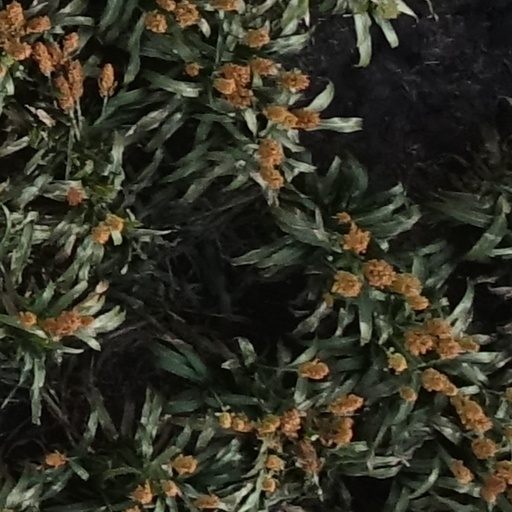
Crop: sorghum